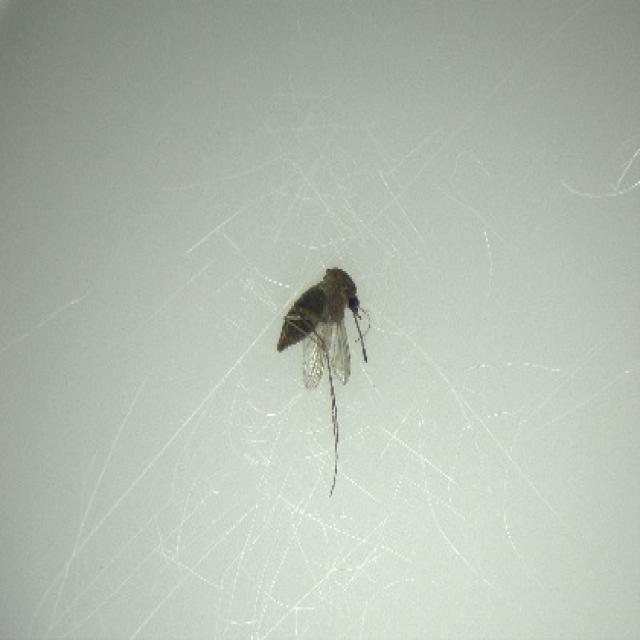
Species: culex_tritaeniorhynchus